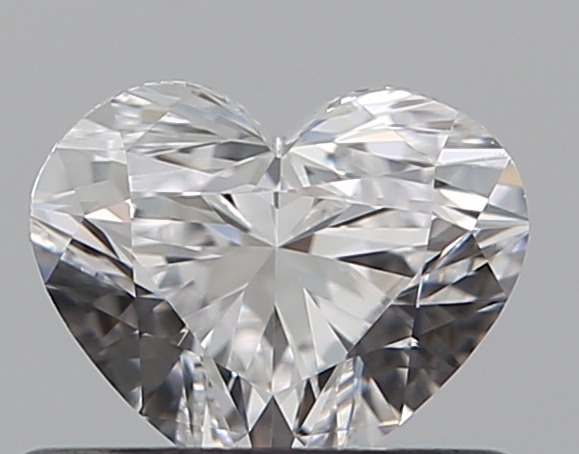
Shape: heart
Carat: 0.5
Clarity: VVS2
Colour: D
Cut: EX
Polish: EX
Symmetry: VG
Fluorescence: N
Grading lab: GIA
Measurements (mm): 4.73 x 5.6 x 3.34